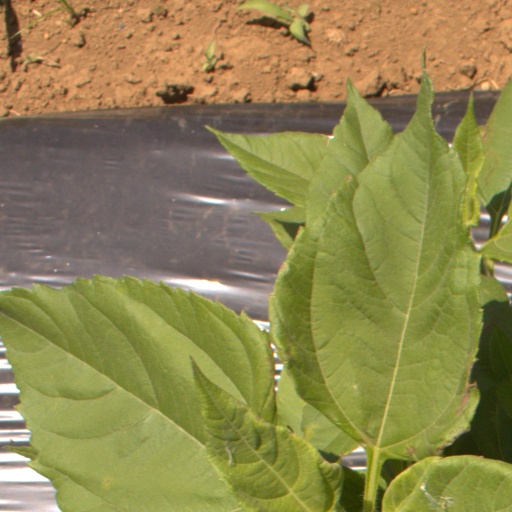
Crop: Jerusalem artichoke